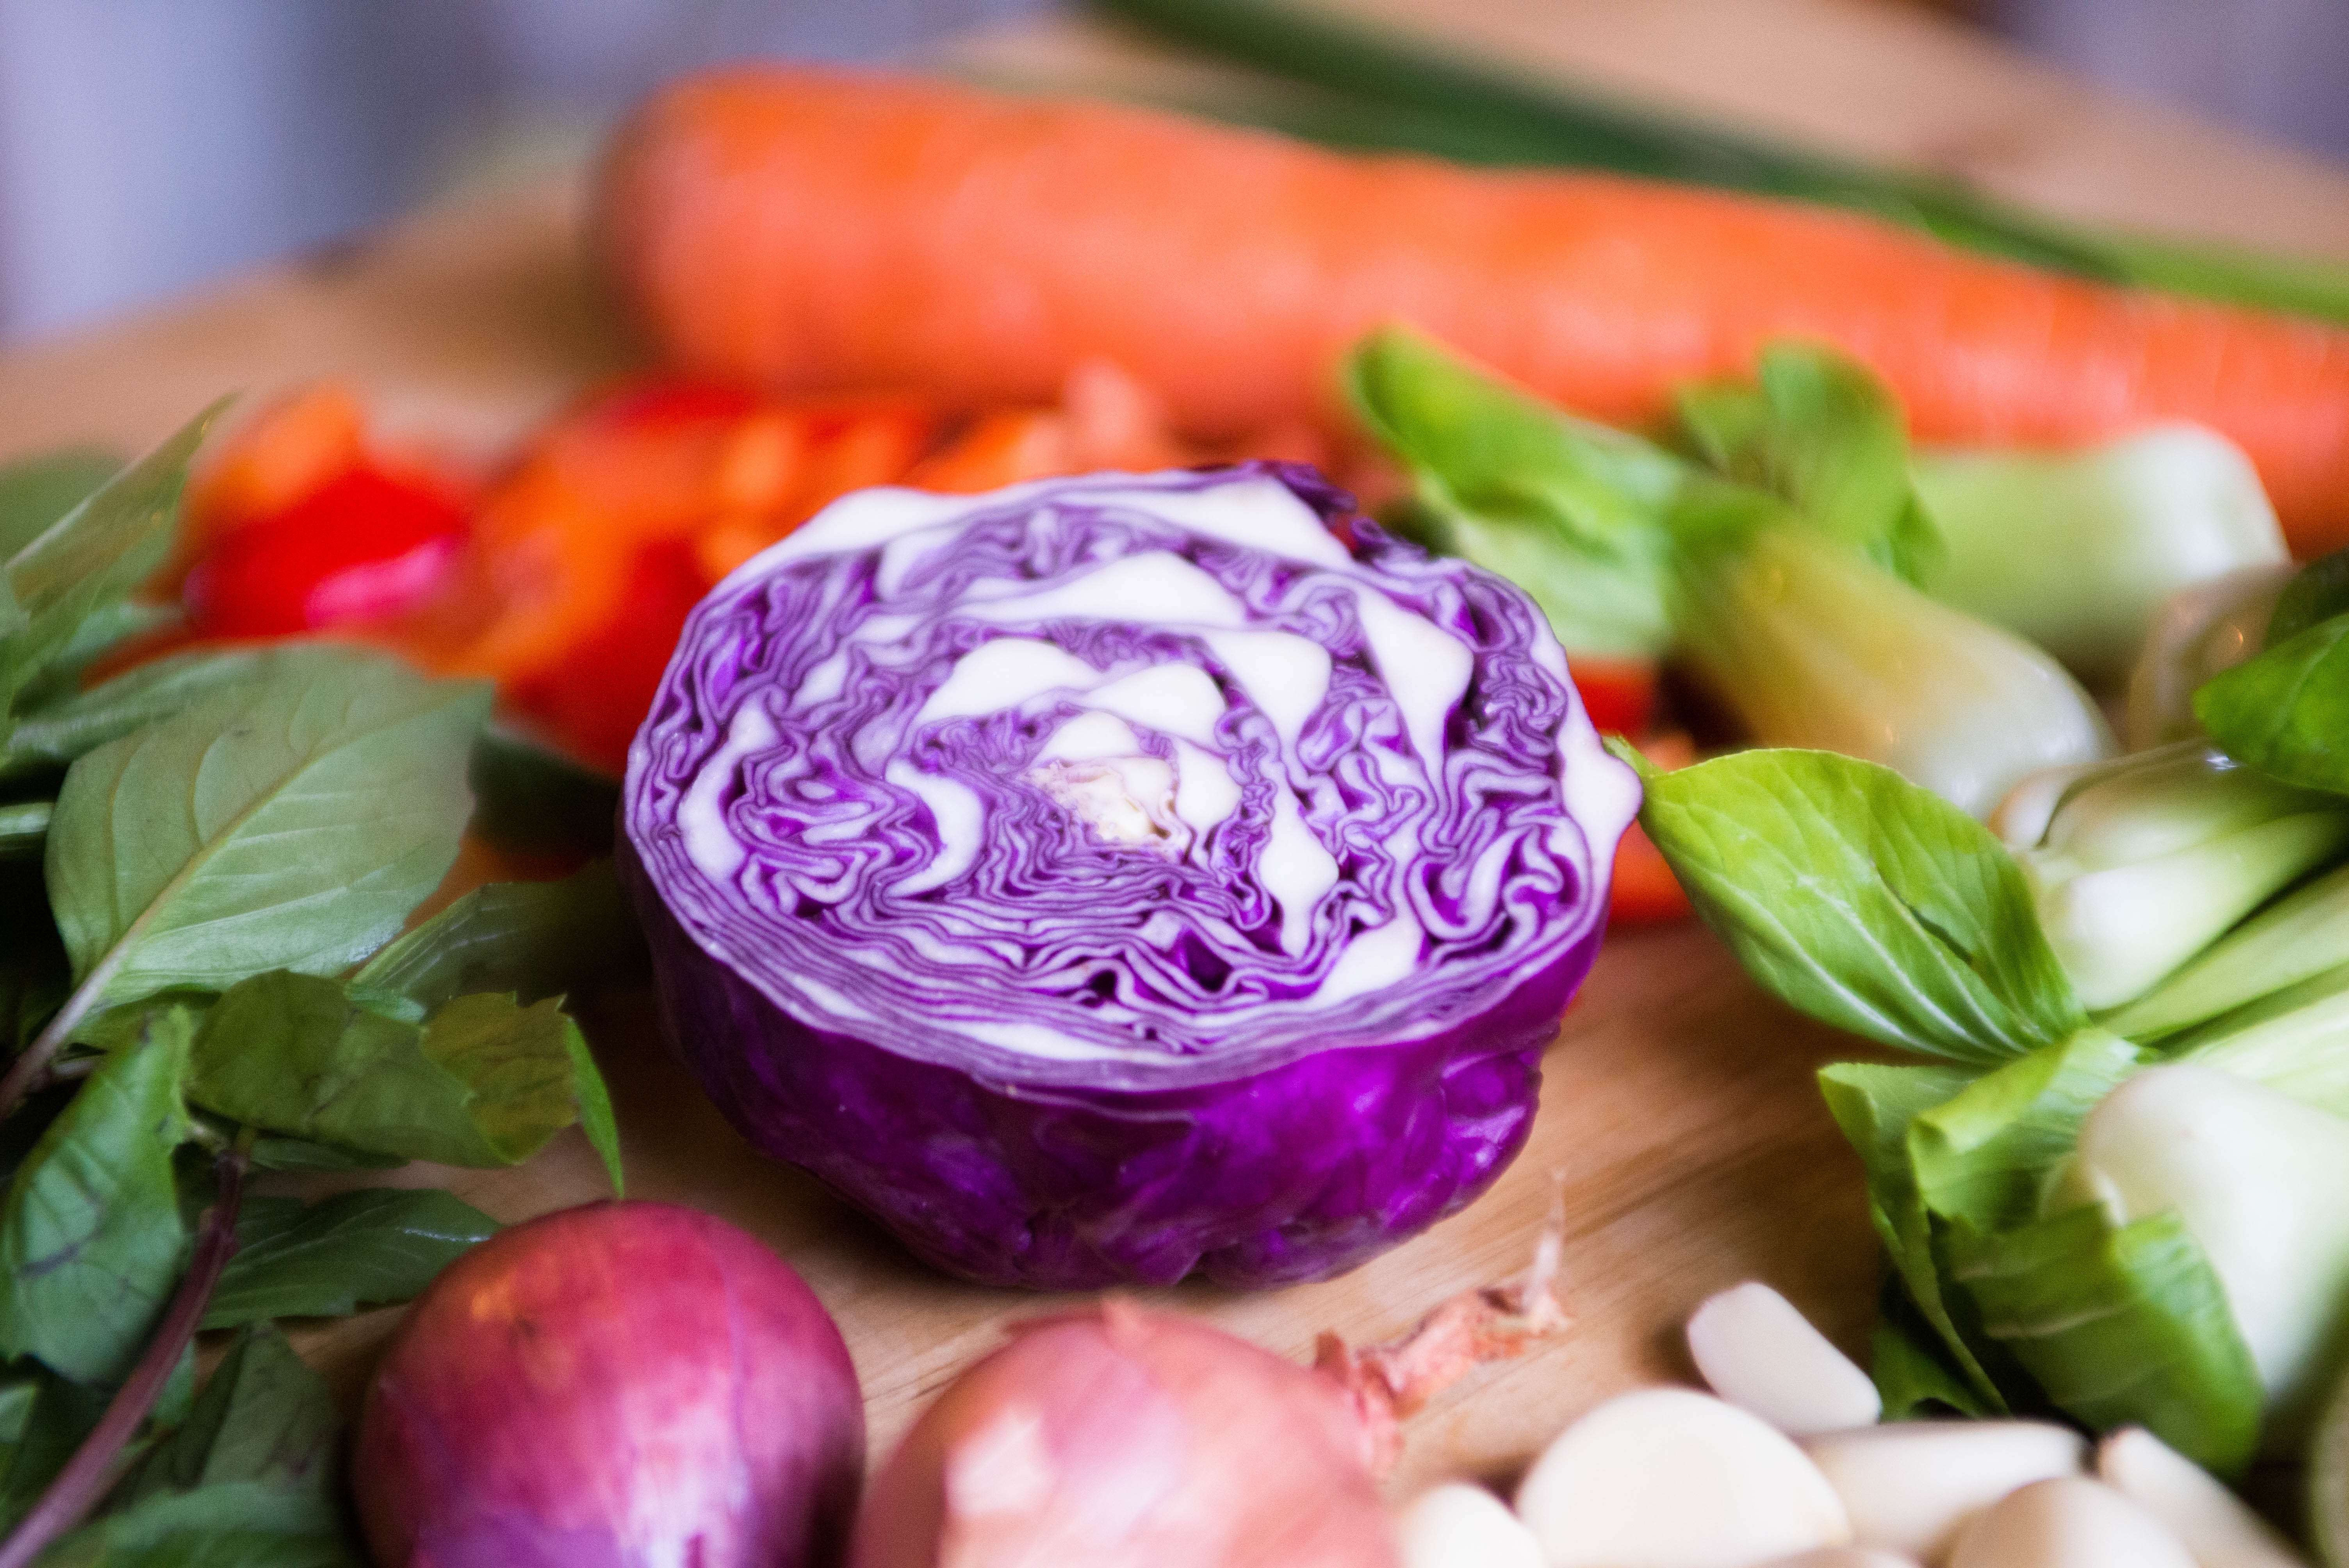
plant, flower, petal, dish, food, salad, cooking, produce, vegetable, kitchen, healthy, lunch, delicious, vegetables, tasty, ingredients, foodporn, flowering plant, vegies, land plant